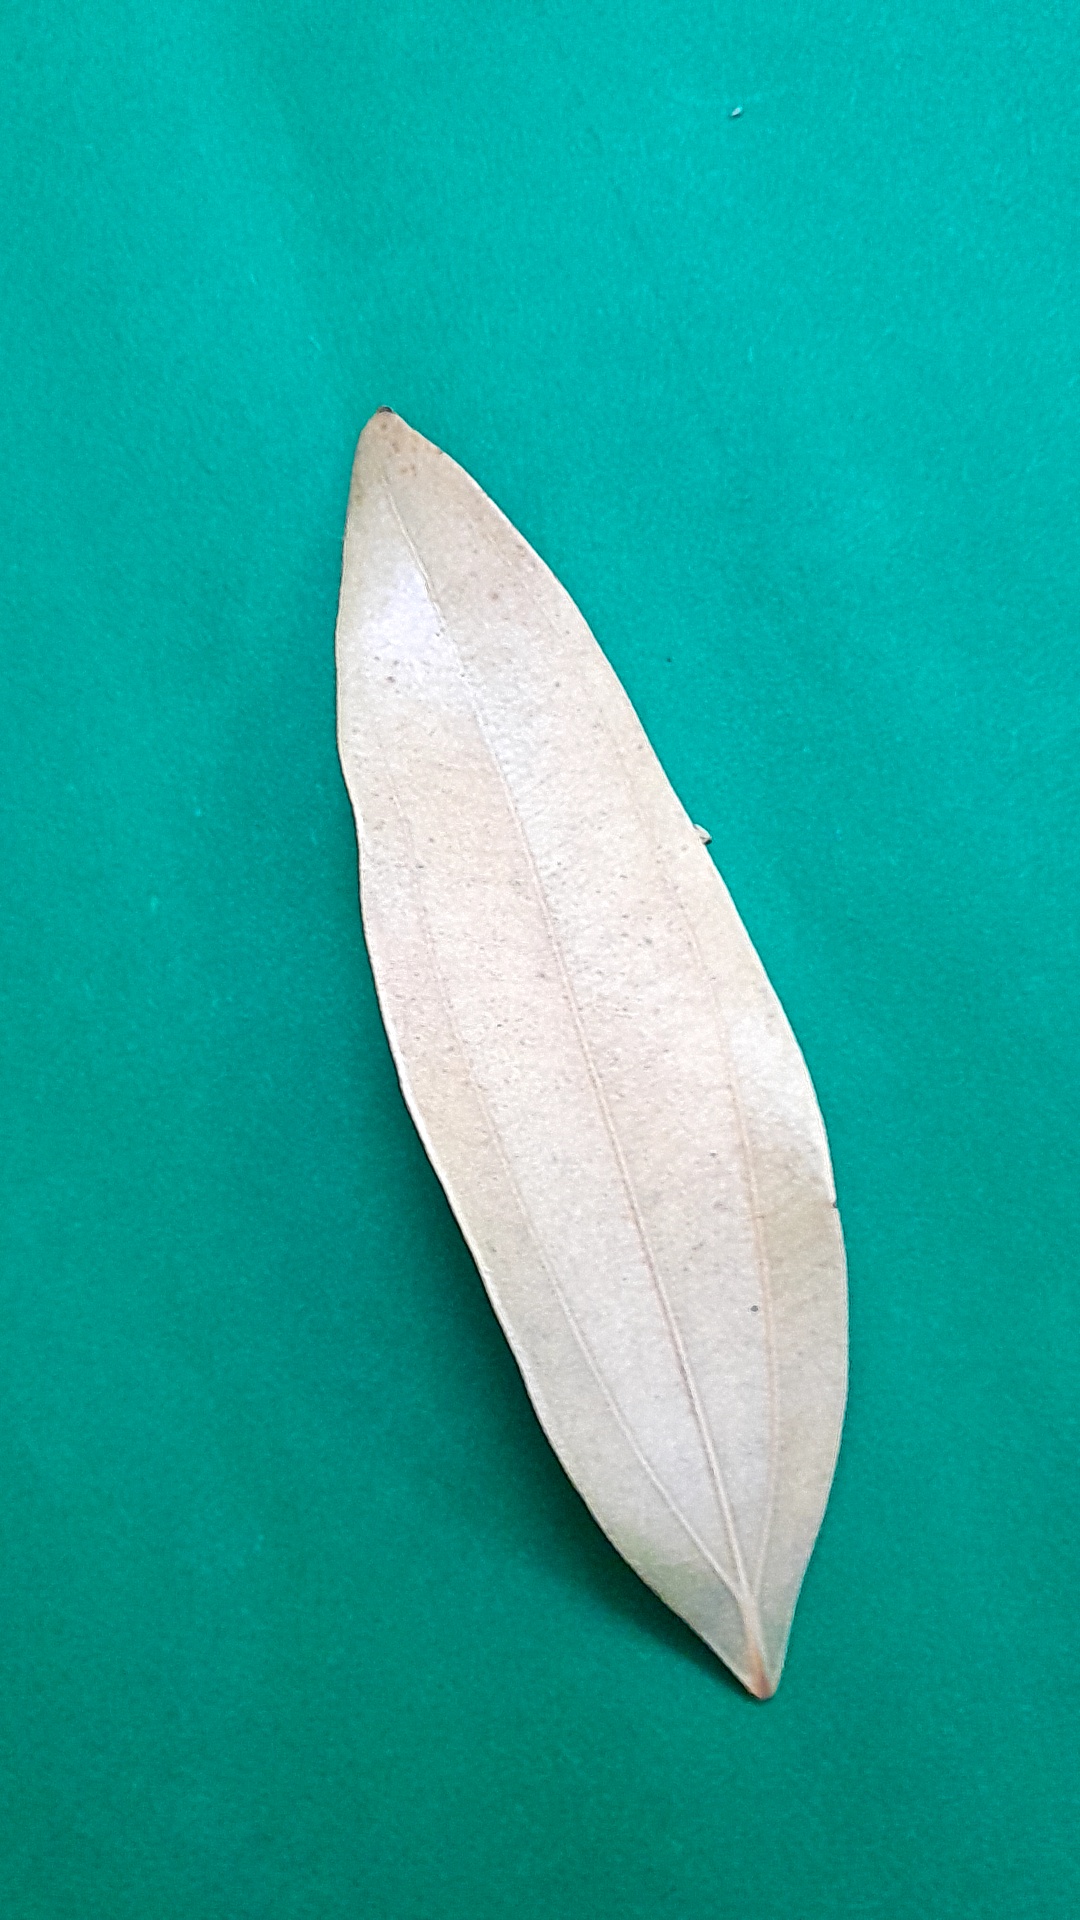
Label: Dry Leaf